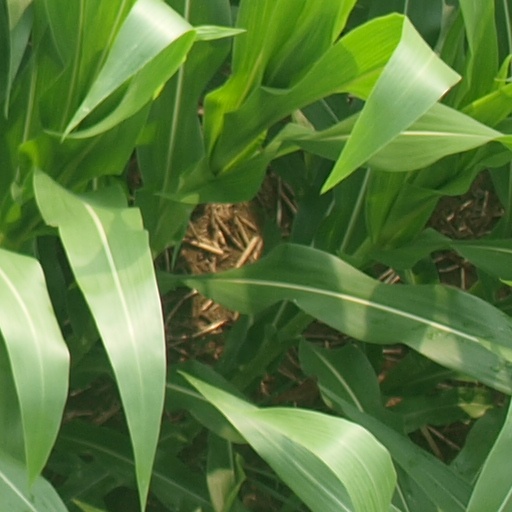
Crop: maize; corn